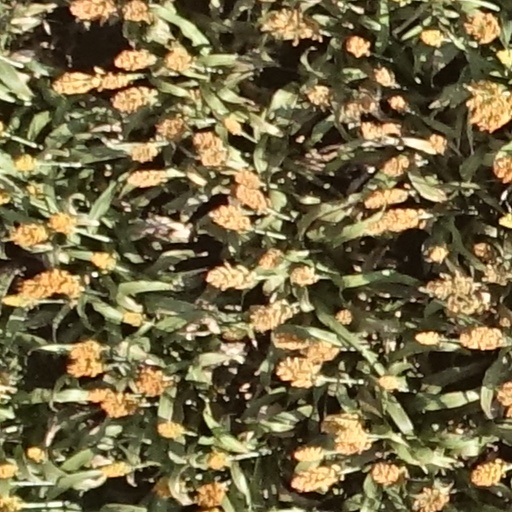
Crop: sorghum